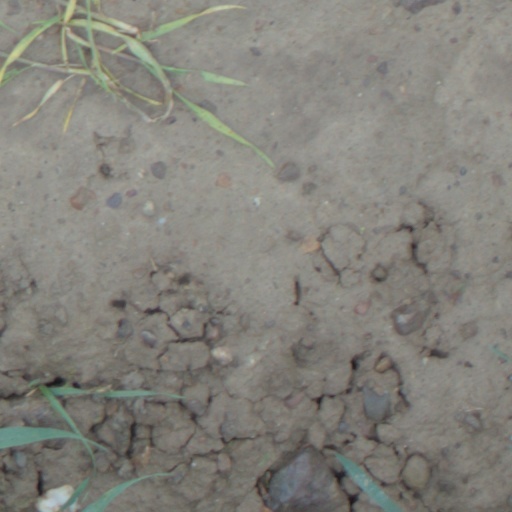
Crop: wheat